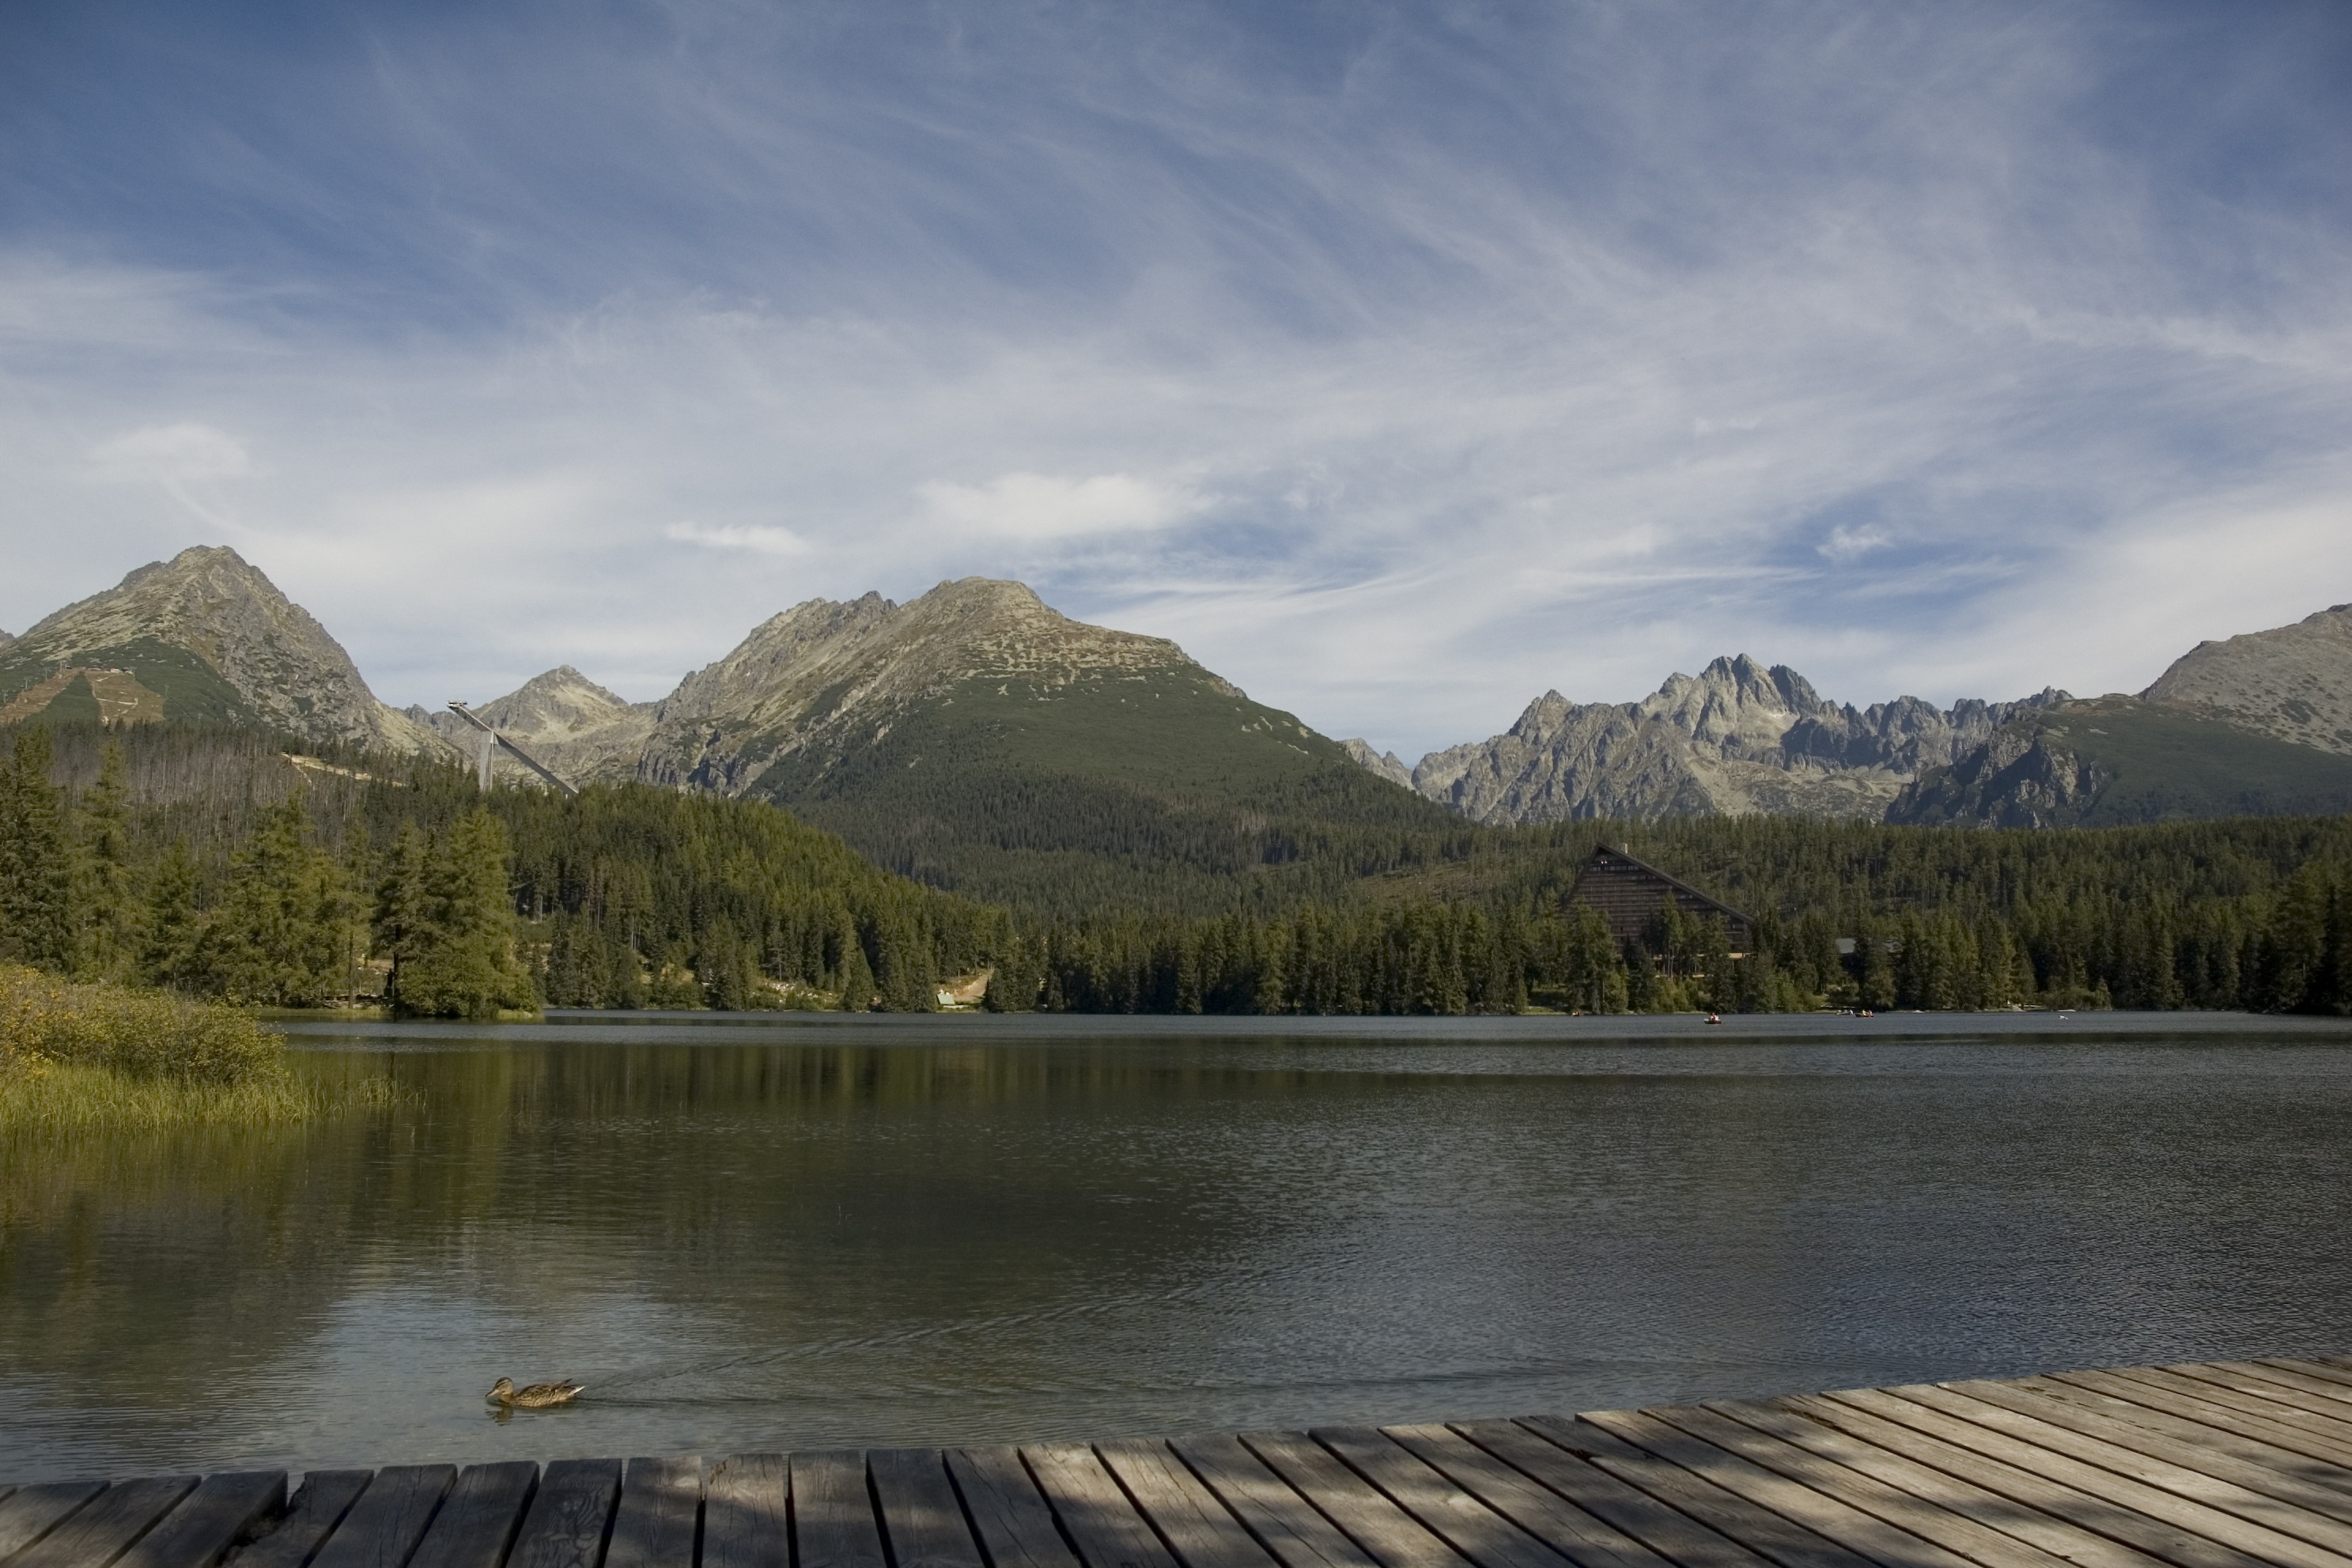
landscape, water, nature, forest, wilderness, mountain, cloud, sky, lake, peak, river, mountain range, summer, vacation, travel, europe, reflection, scenic, blue, reservoir, tourism, highland, body of water, clouds, mountains, mountain lake, loch, slovakia, high tatras, strbske pleso, mountainous landforms